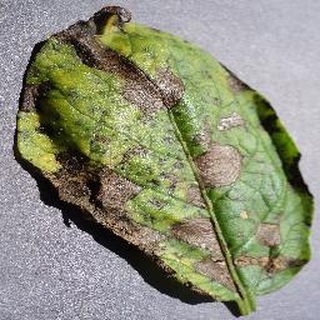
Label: potato_early_blight